Project Unified Assistance

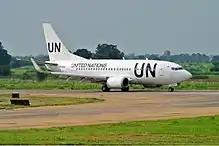
United Nations Boeing (UTair) 737

Project Unified Assistance (PUA) is a nonprofit organization based in San Francisco. The primary focus of the organization is a proposal to establish a humanitarian United Nations-operated airport in the Gaza Strip. PUA believes that the lack of an airport in Gaza infringes on the human right of Gaza citizens to move freely, as well as negatively impacts the economic development and safety of citizens of the region, and that a UN-operated airport can alleviate these issues while ensuring the security of Israel.